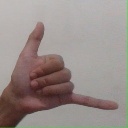
अक्षर: द